George Auchinleck, Lord Balmanno

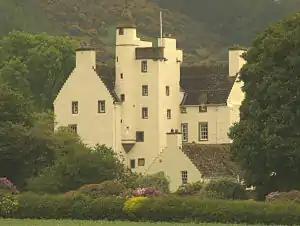
Balmanno Castle

He was the son of William Auchinleck, Laird of Balmanno Castle, son of George Auchinleck, and his wife, Elizabeth. George senior acquired the estate of Alexander Balmanno and built the castle around 1570. In 1574 he also inherited the estate of Polgony, from a childless uncle.